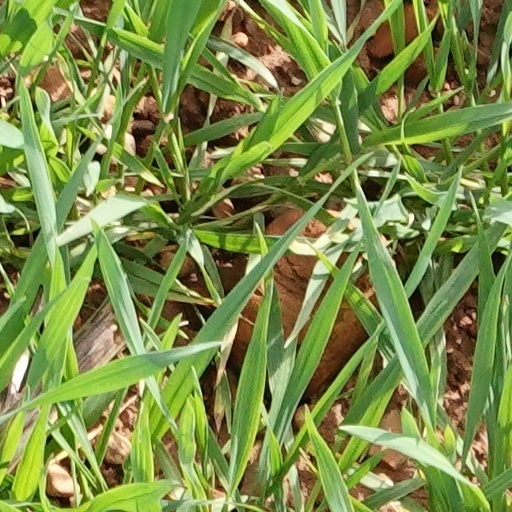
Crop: wheat